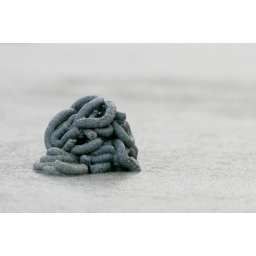
sand by the beach